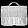
Label: Bag